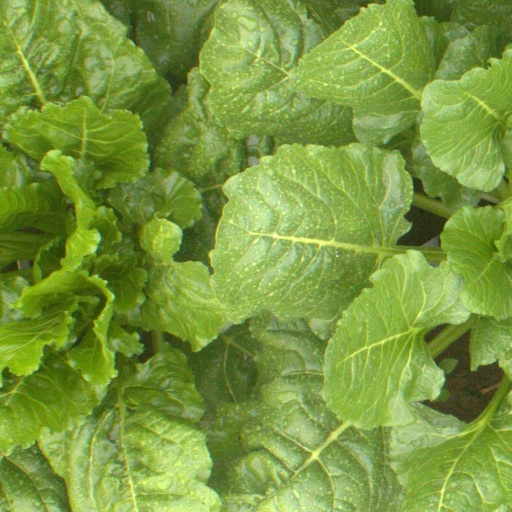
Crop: sugar beet